Shikina-en

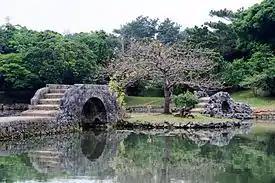
Chinese-style bridges in Shikina-en

The gardens of are located on a small hill to the south of Shuri Castle in Naha, Okinawa. The residence and its gardens are also known as or , as opposed to the or , laid out on a small hill east of Shuri Castle in 1677. In 1992 Hiroshi Shō, the great-grandson of Shō Tai, the last king of the Ryūkyū Kingdom, donated the royal mausoleum of Tamaudun and Shikina-en to the City of Naha.